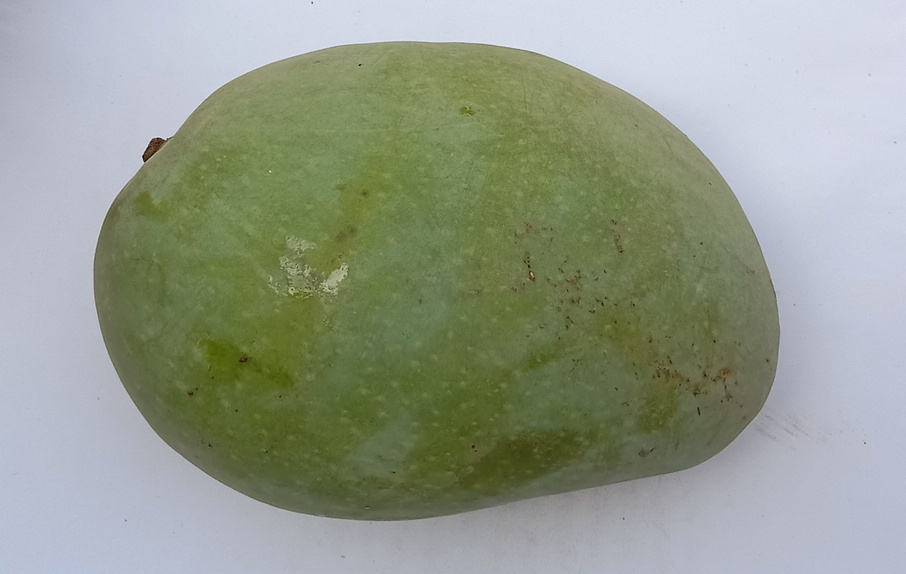
Mango variety: Fajri